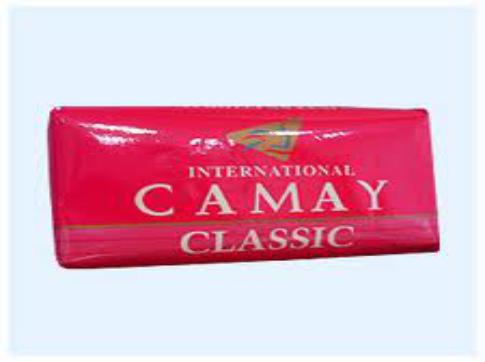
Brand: Camay
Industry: Necessities